Hot Corn

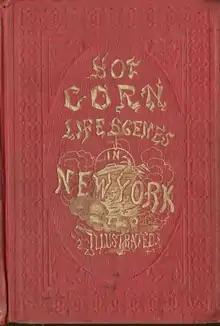
Book cover of first edition

Hot Corn: Life Scenes in New York Illustrated is a collection of short stories by Solon Robinson about the life of the poor in New York City, and was a "runaway bestseller" when first published in the United States in early 1854. Along with songs and plays based on the book's stories, which were first published in the "New York Tribune", "Hot Corn" enjoyed a brief frenzy of popularity.